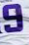
Number: 9